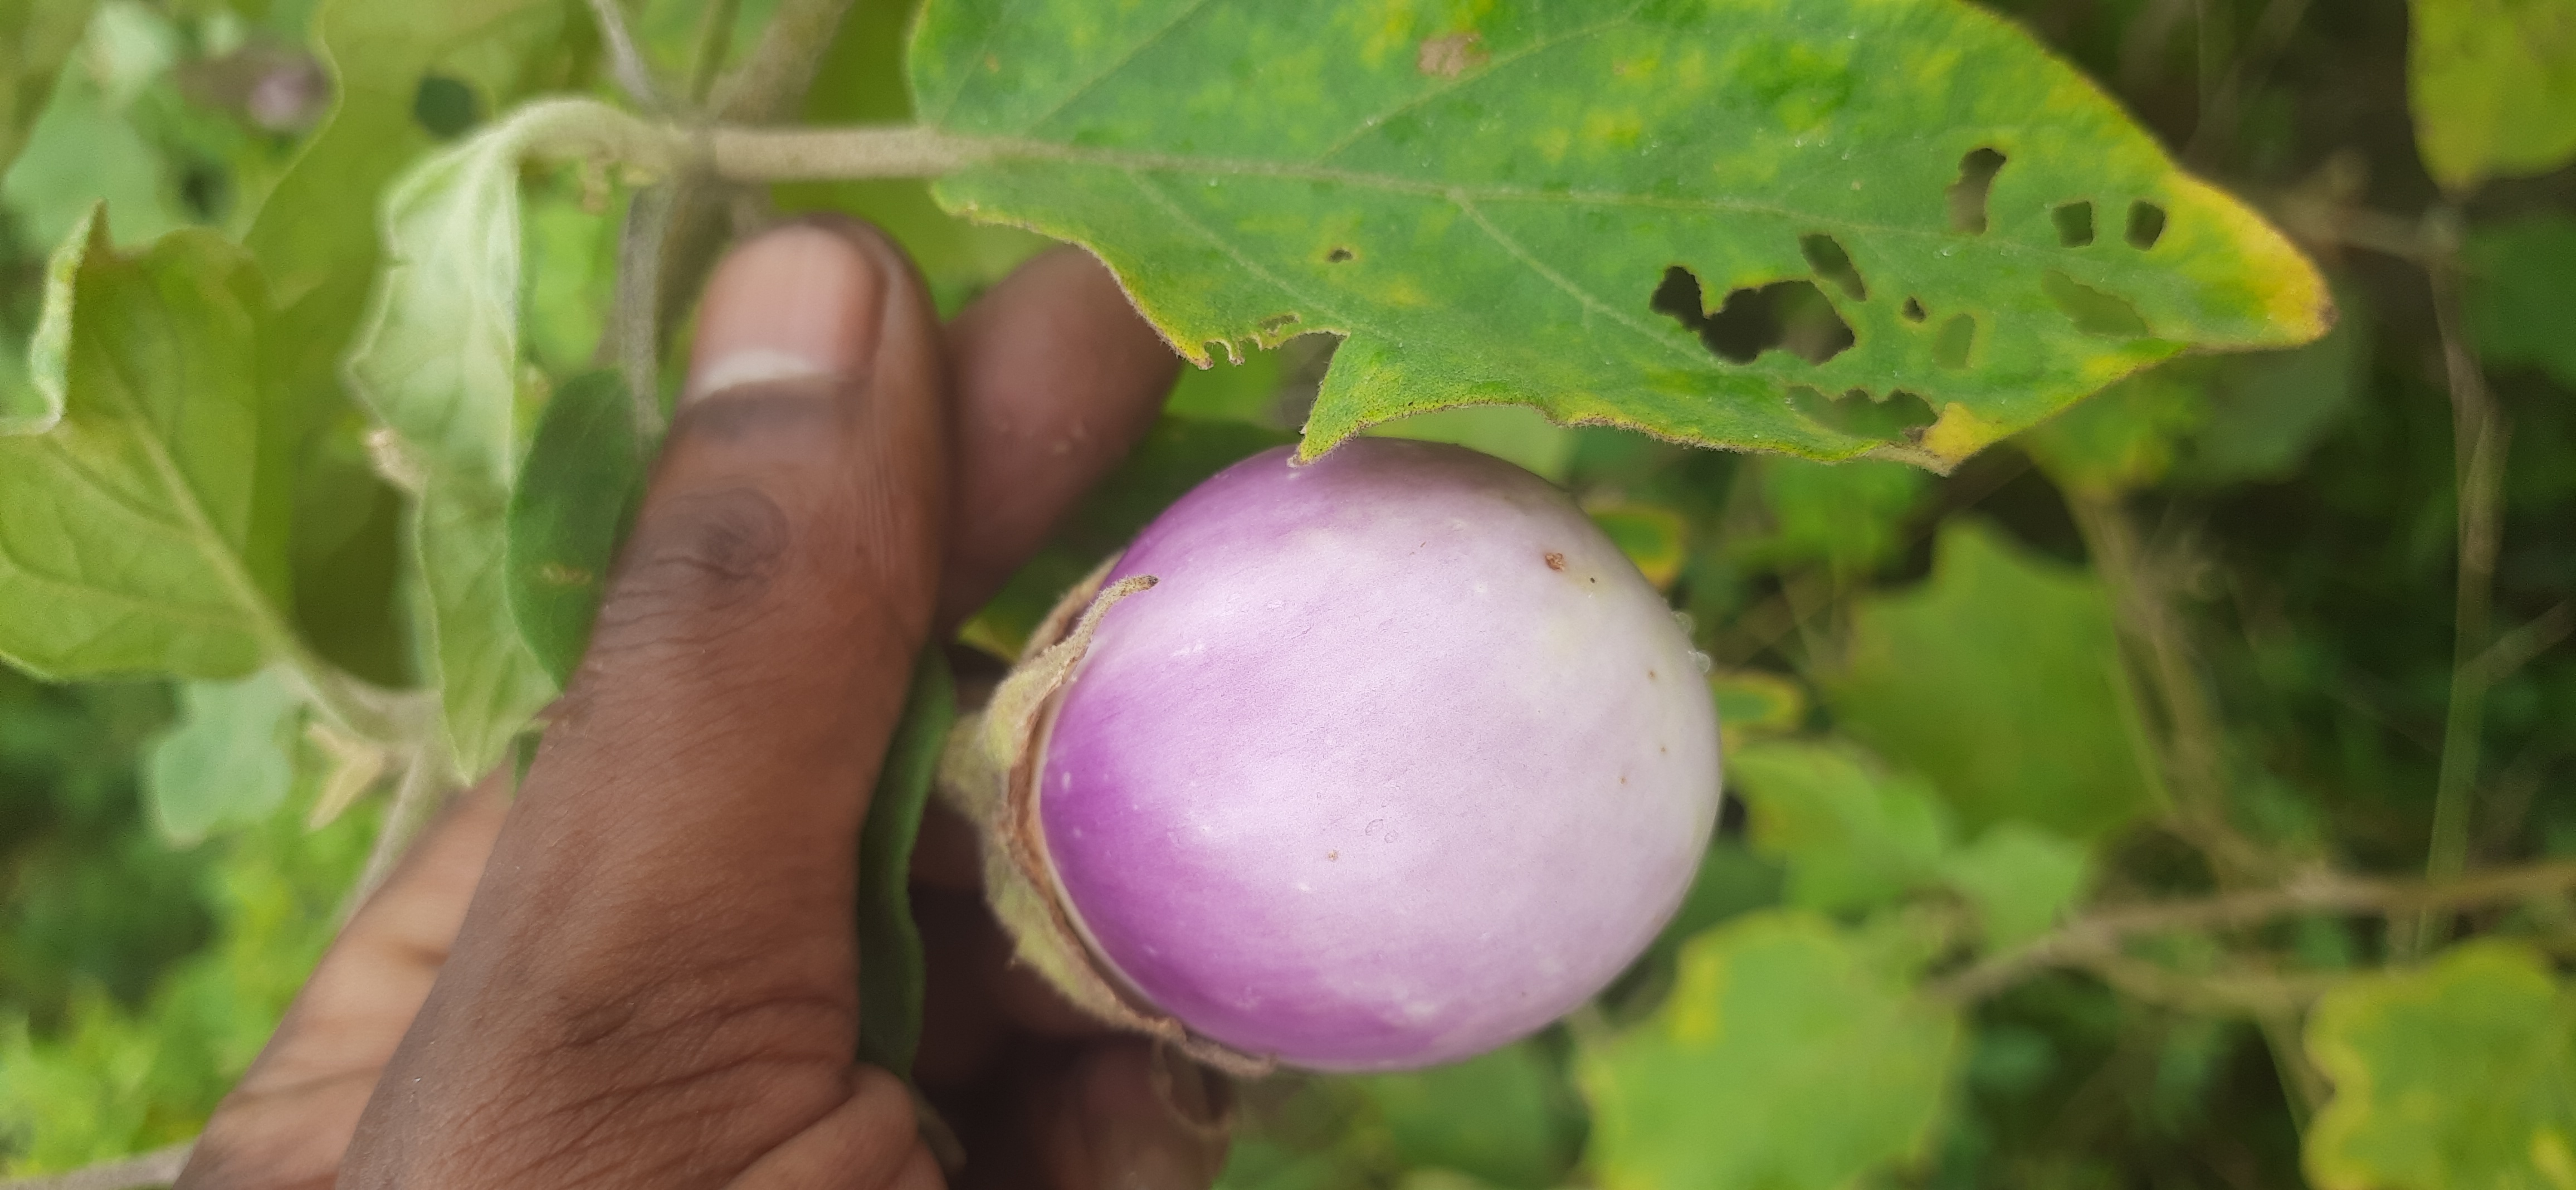
Label: Healty Brinjal